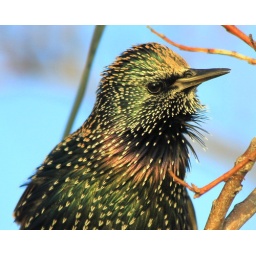
I have never seen the Straling as a beautiful bird but in the right light theyr feathers are very colorful